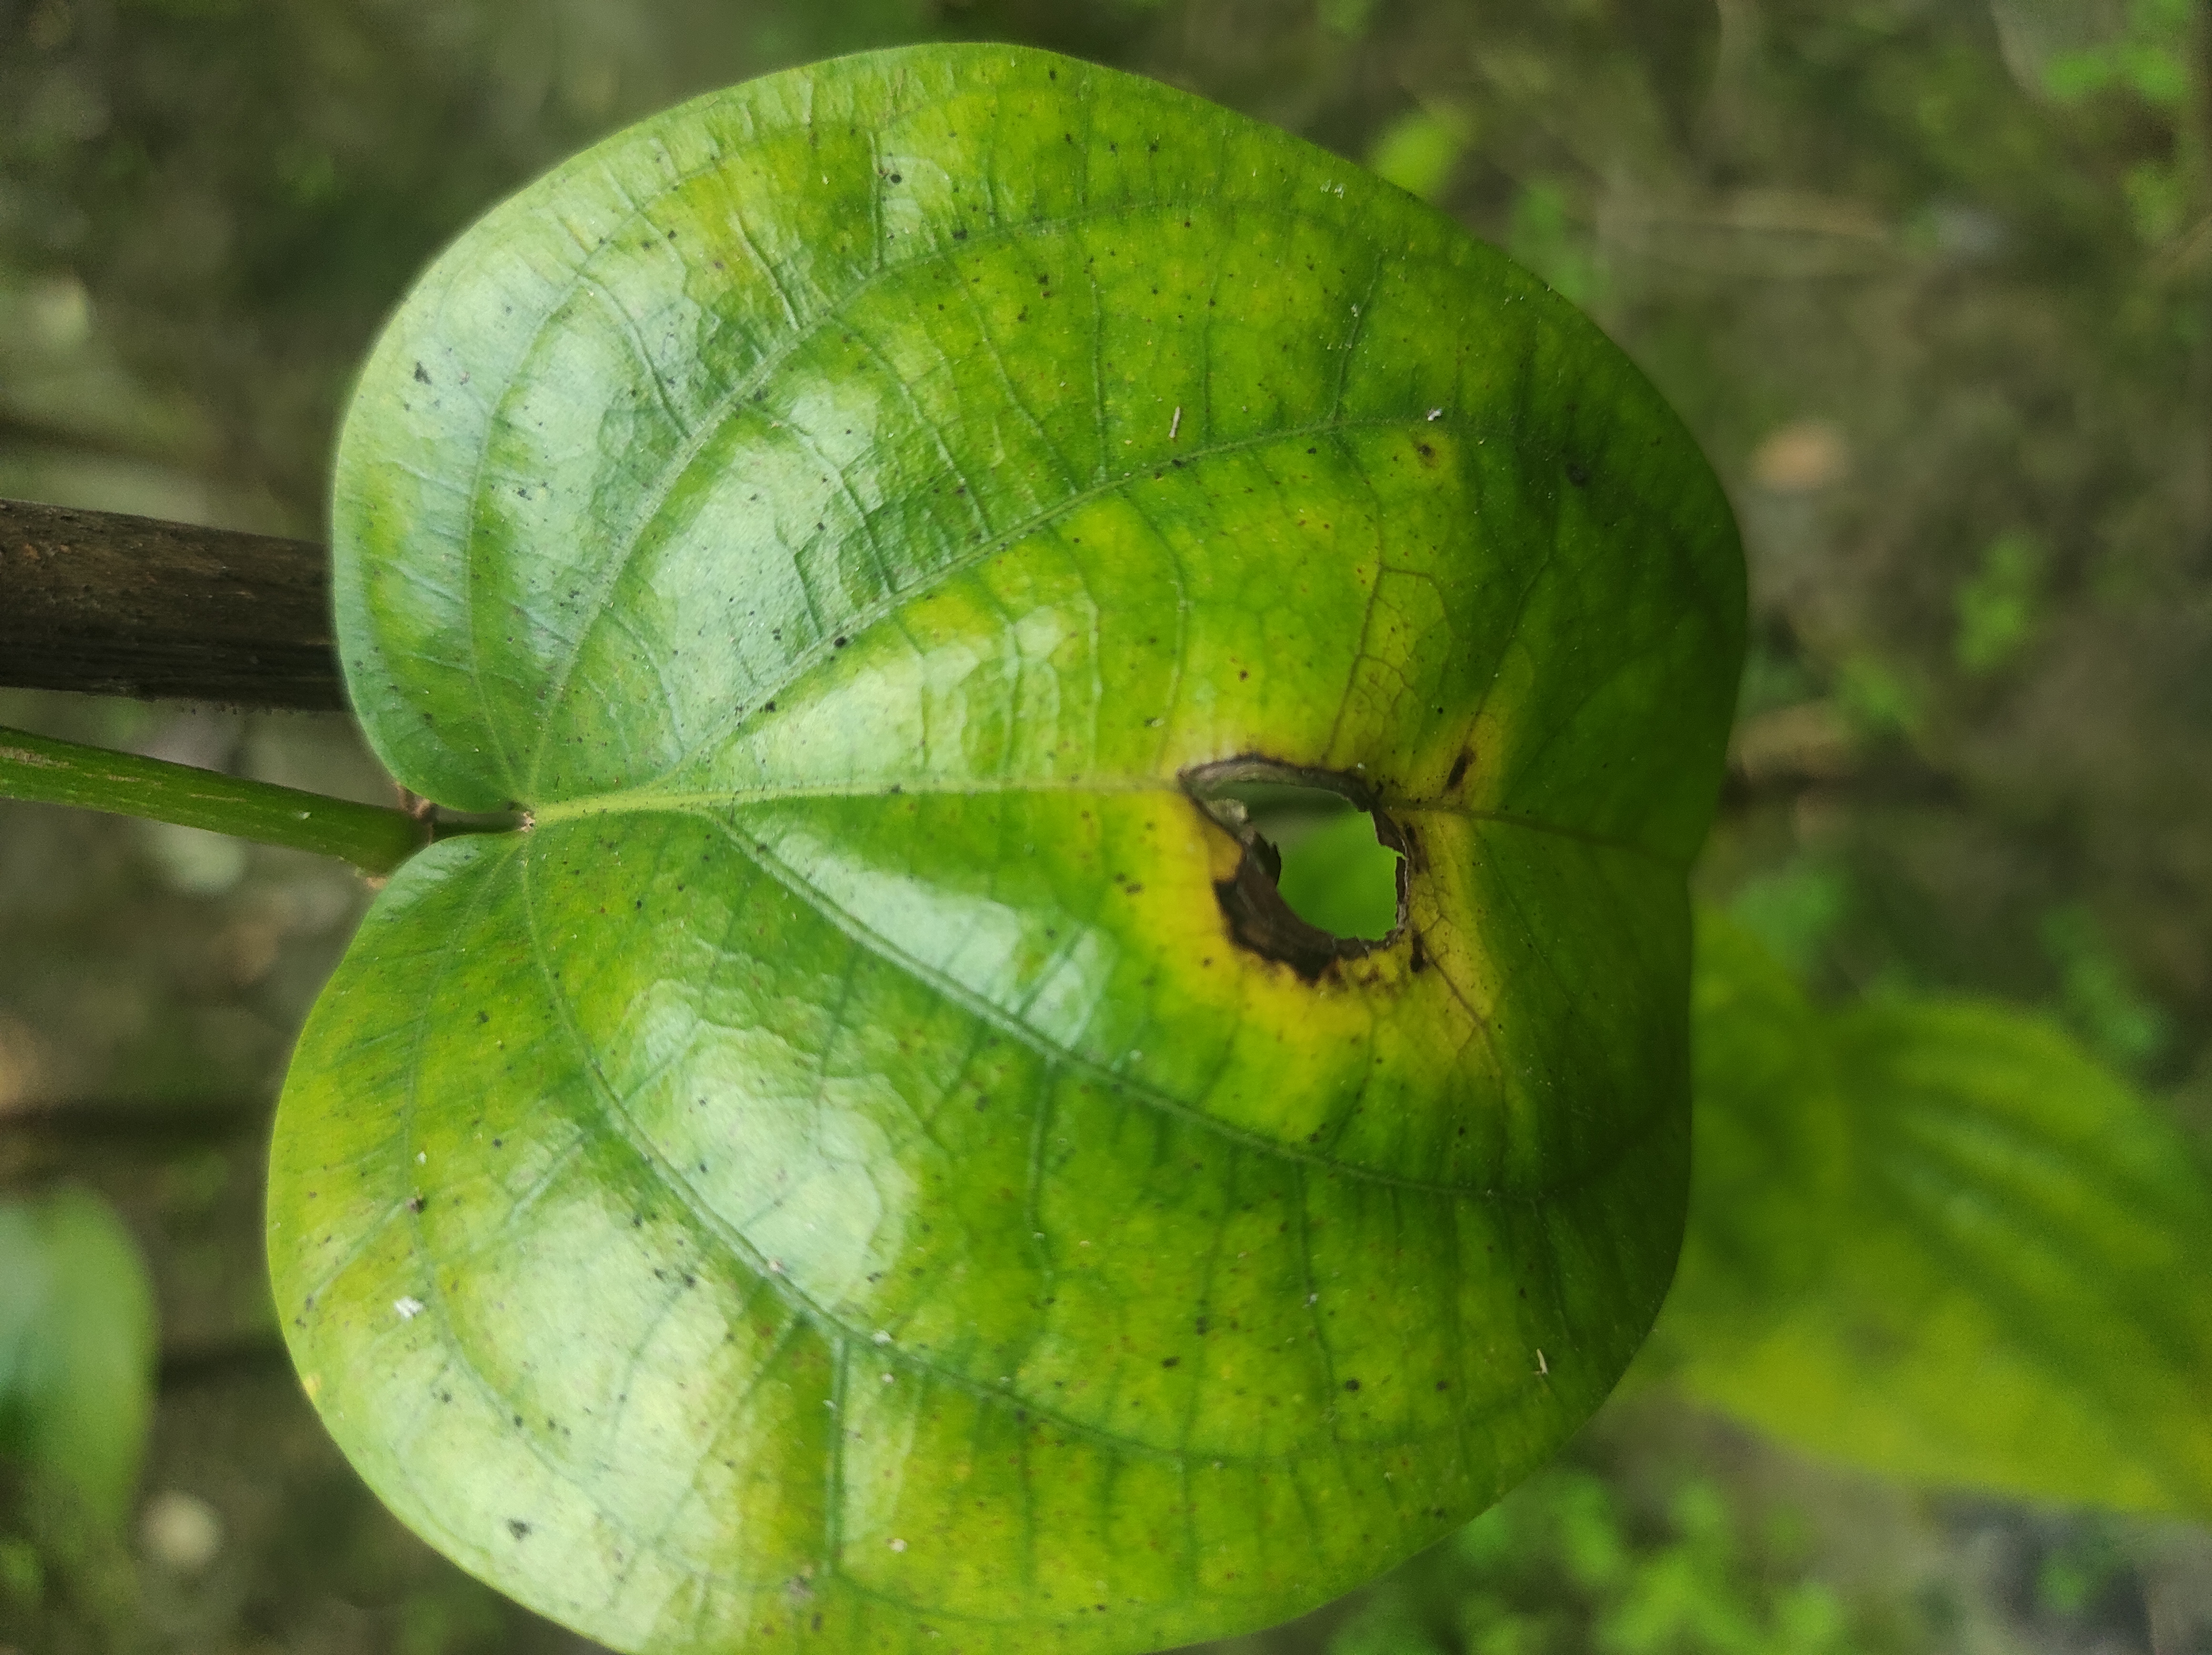
Label: Fungal_Brown_Spot_Disease